Microsoft

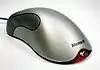
While primarily focused on software, Microsoft also produced a number of successful PC accessories, such as the IntelliMouse computer mice shown here

Following Bill Gates's internal "Internet Tidal Wave memo" on May 26, 1995, Microsoft began to redefine its offerings and expand its product line into computer networking and the World Wide Web. With a few exceptions of new companies, like Netscape, Microsoft was the only major and established company that acted fast enough to be a part of the World Wide Web practically from the start. Other companies like Borland, WordPerfect, Novell, IBM and Lotus, being much slower to adapt to the new situation, would give Microsoft market dominance.